Smif-N-Wessun

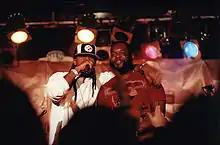
Steele (left) and Tek

Smif-N-Wessun, also known as Cocoa Brovaz and Tek-N-Steele, is an American hip hop duo from Brooklyn, New York City. It is composed of rappers Tekomin "Tek" Williams (born June 3, 1973) from Bedford–Stuyvesant and Darrell "Steele" Yates (born December 18, 1972) from Brownsville. The duo comprise one quarter of supergroup Boot Camp Clik, together with Buckshot, Heltah Skeltah and Originoo Gunn Clappaz. Both members are known for their Jamaican Patois during their raps, which was more evident during the earlier stages of their career.